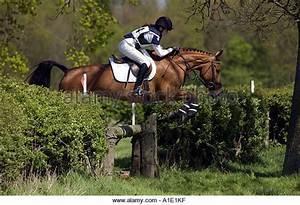
horse